Big Sur land use

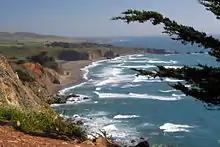
The bay at the mouth of San Carpoforo Creek, considered the southern boundary of Big Sur

There are approximately 1,100 parcels in private ownership on the Big Sur coast. About two-thirds of the coastal zone, totaling about , extending from Malpaso Creek in the north to San Carpóforo Canyon in the south, is owned by the California State Department of Parks and Recreation, U.S. Forest Service, U.S. Army, U.S. Coast Guard, and the U.S. Navy. A smaller portion is privately owned by the Big Sur Land Trust and the University of California. These federal, state, local, and private lands are preserved against development.